Bass pedals

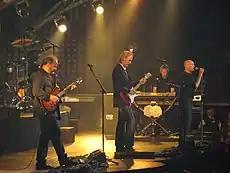
Genesis in concert in 2007: Daryl Stuermer (left) plays a Moog Taurus.

All bass pedal units consist of foot-operated pedals mounted in a chassis that sits on the floor. The chassis has buttons on top, also designed to be operated with the feet, which enable the performer to change the sound. Typical buttons include a 16' and 8' button to give a contrabass or bass sound. Some models may have a sustain button; despite the name, it is used differently from an electronic piano's sustain pedal. Whereas an electronic piano's sustain pedal is a momentary, non-latching switch depressed to provide sustain, and then released to end the sustained note, a bass pedal unit's electronic sustain is a latching switch, which, when clicked on automatically sustains all notes for a fixed, short period after the pedal is released. The benefit of the bass pedal's sustain button is that it facilitates legato, sostenuto basslines in slow ballads. Some units with sustain also had a rolling dial to enable the setting of the automatic sustain length.